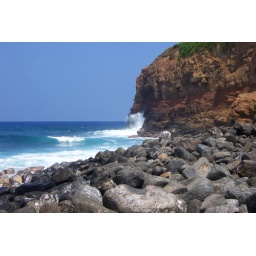
This beach was in a park on Maui on the road to Hana